Kris Welham

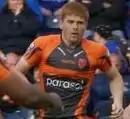
Welham playing for Hull KR in 2009

The 2012 season came to an abrupt end for the England Knights centre though, as he suffered a broken leg in a 13-10 defeat by the Catalans Dragons in June, causing him to miss the rest of the season.